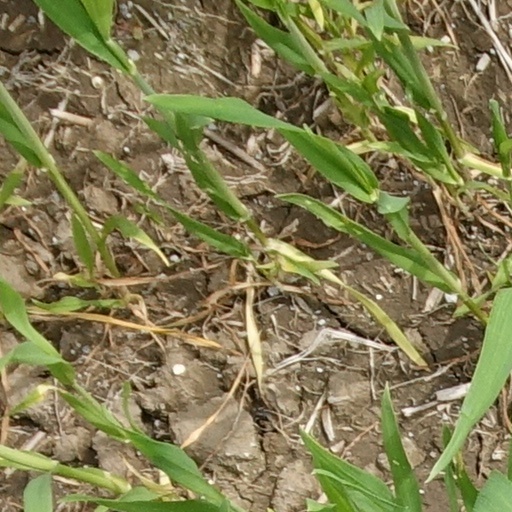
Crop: wheat